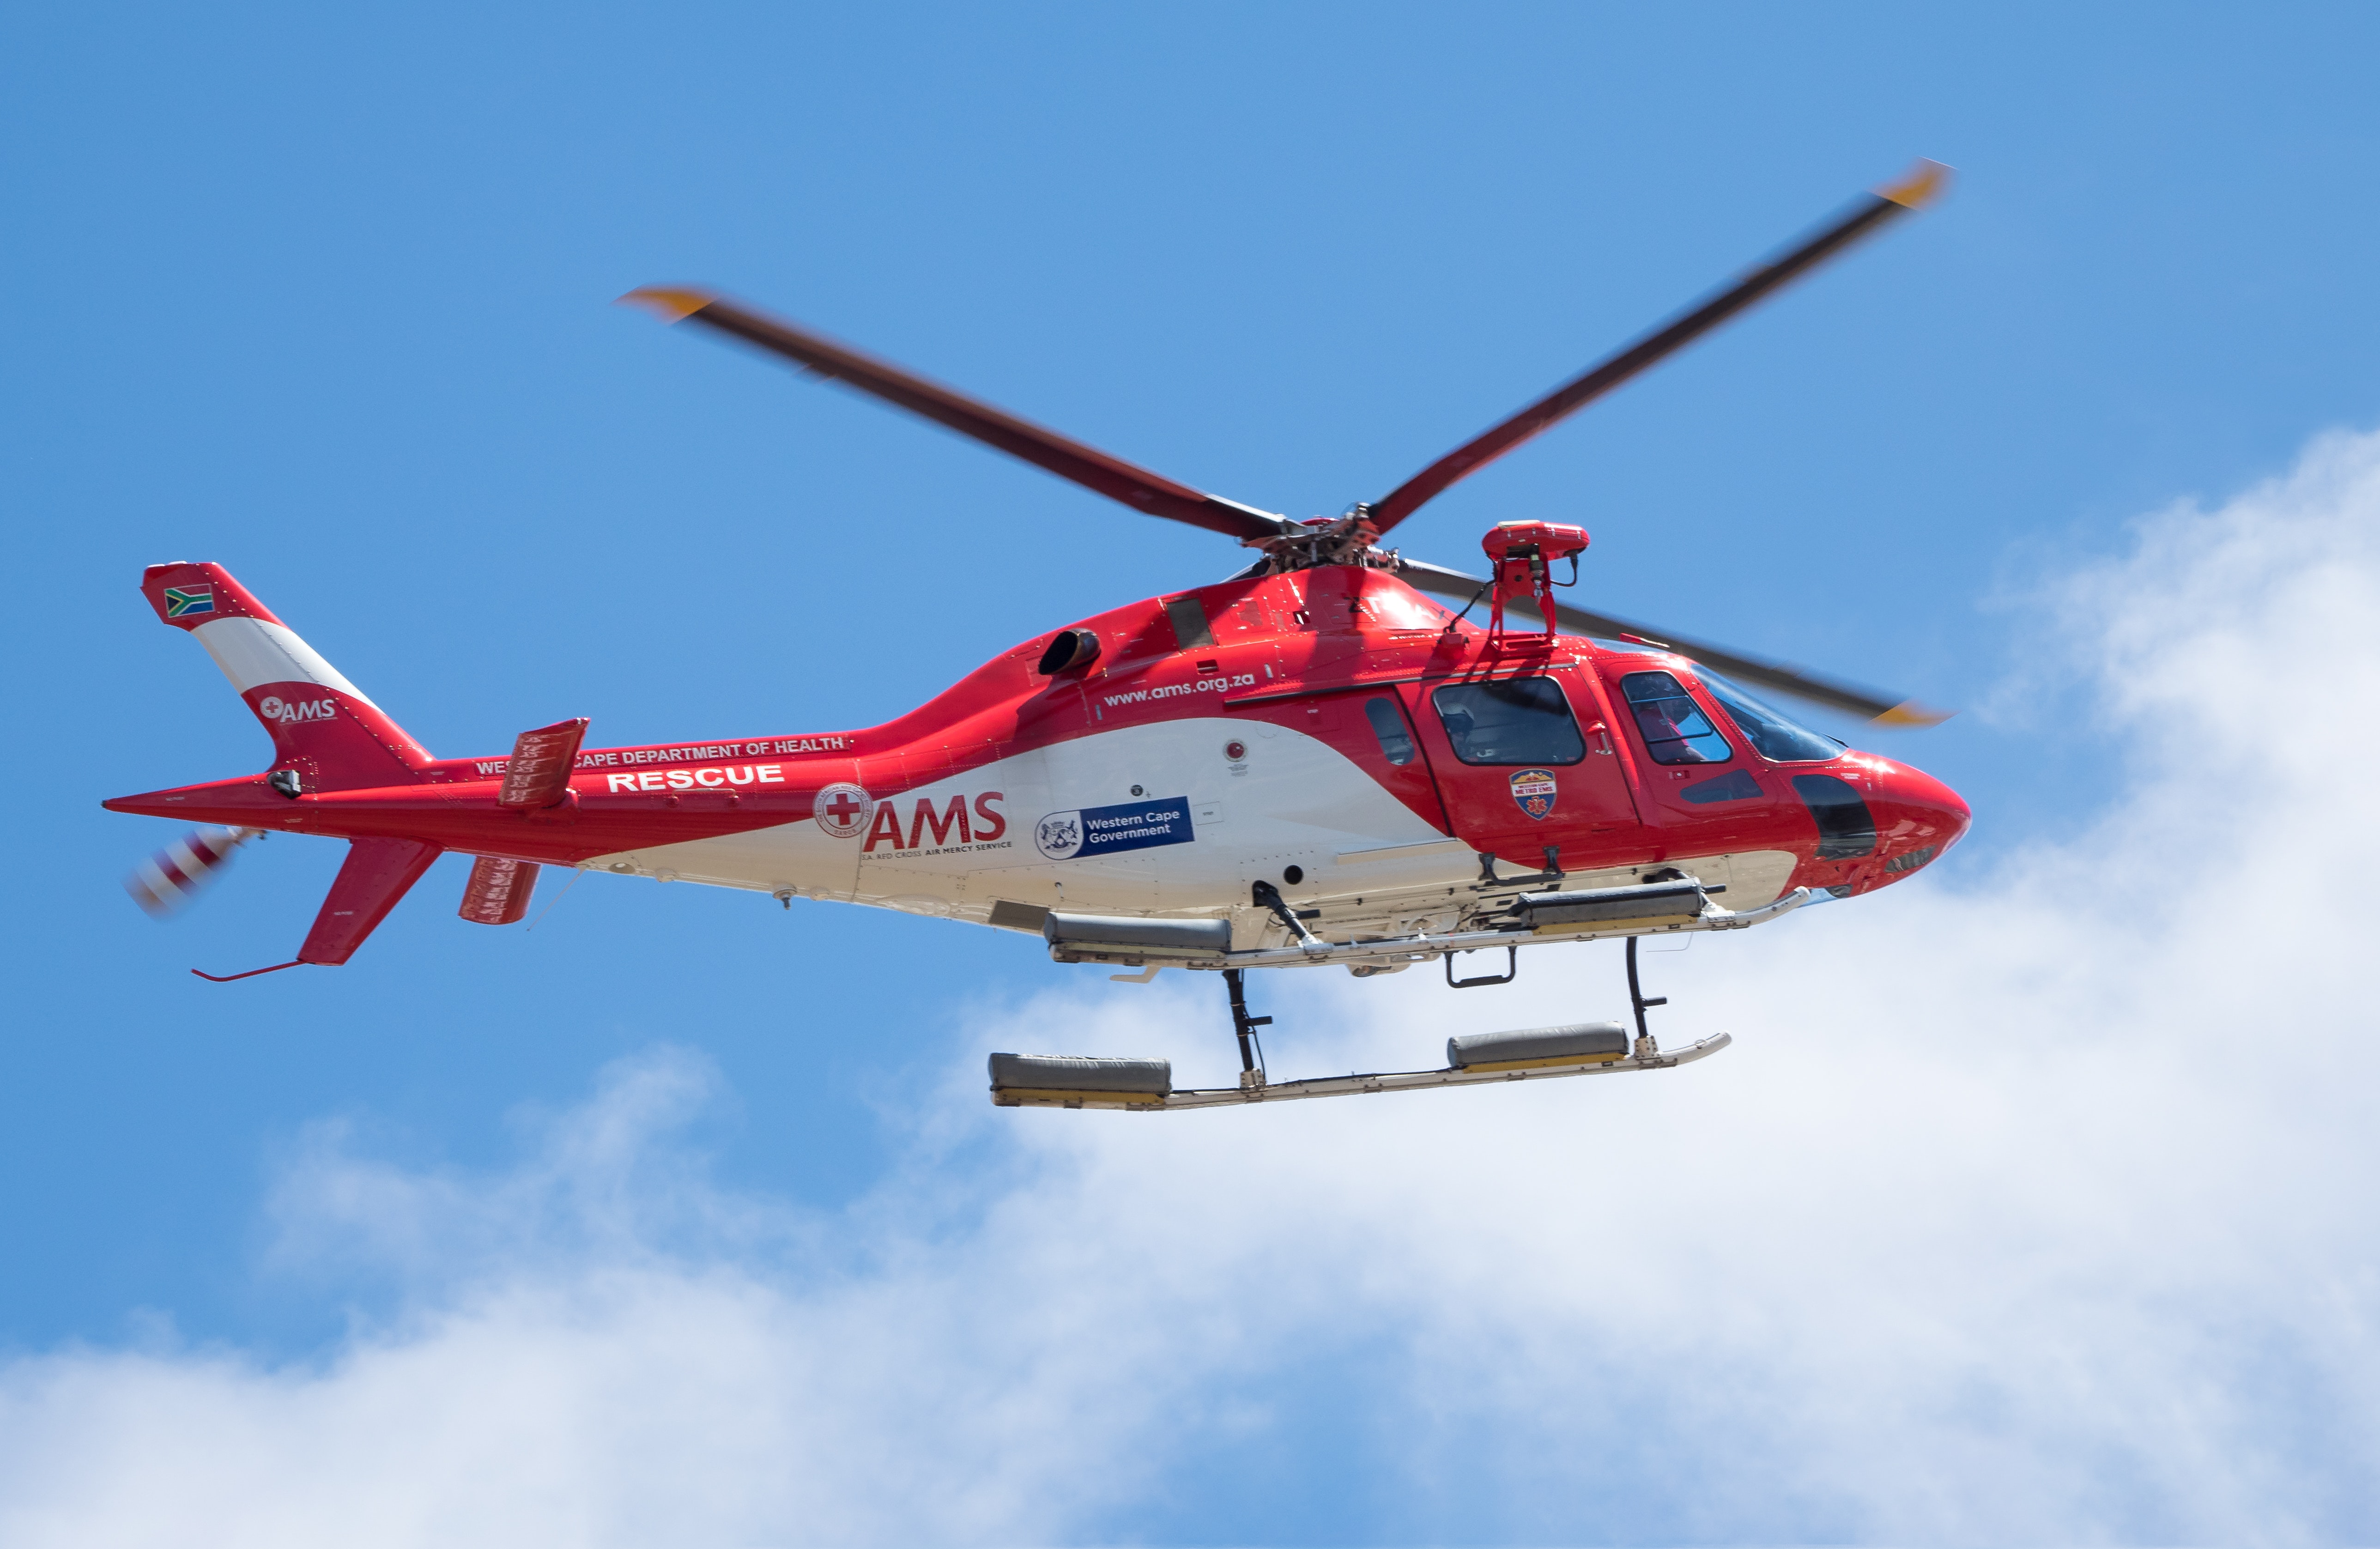
helicopter, aviation, vehicle, helicopter rotor, aircraft, rotorcraft, flight, coast guard, aerospace engineering, general aviation, air travel, propeller, bell 214, Government agency